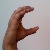
The image shows a hand gesture representing the letter 'C' in Indian Sign Language.